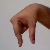
The image shows a hand gesture representing the letter 'Q' in Indian Sign Language.